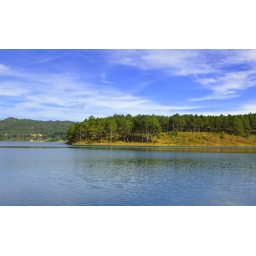
Pine tree forest in the left side of lake